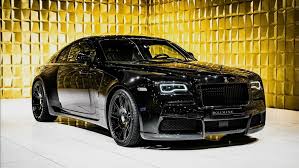
Label: noambulance